Janet Mills

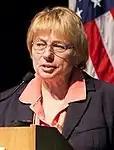
Mills in 2013

Mills was elected to her fourth term when the Joint Convention convened in December 2008 to elect the new attorney general. She became Maine's 55th attorney general on January 6, 2009. When Republicans gained control of the Maine legislature in 2010, Mills was not reelected. In January 2011, she was elected vice chair of the Maine Democratic Party. She joined the law firm Preti Flaherty in February 2011 as a lawyer with the firm's Litigation Group in its Augusta office. After Democrats regained control of the legislature in the 2012 elections, Mills was again chosen as attorney general, resigned as vice chair of the Maine Democratic Party, and took the oath of office as attorney general on January 7, 2013. She was reelected on December 3, 2014, despite the Maine Senate coming under Republican control.